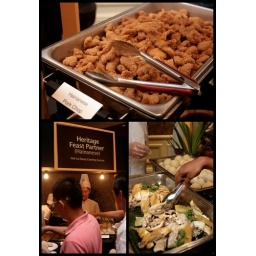
Hainanese cuisine by Yeh Lai Siang Catering - Hainanese pork chop, white chicken with rice balls